De Doctrina Christiana (Milton)

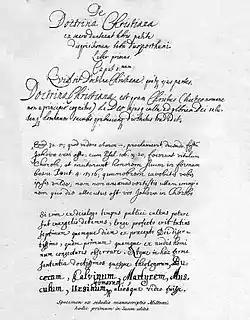
Title page of

The history and style of "Christian Doctrine" have created much controversy. Critics have argued about the authority of the text as representative of Milton's philosophy based on possible problems with its authorship, its production, and over what its content actually means. As Lieb has shown "... I do not think we shall ever know conclusively whether or not Milton authored all of the , part of it, or none of it."